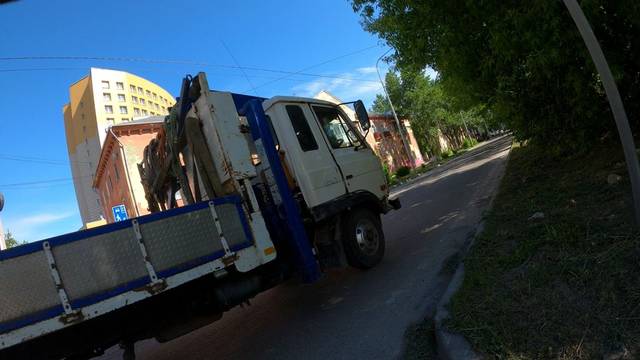
Region: Russia
Coordinates: 53.354, 83.763